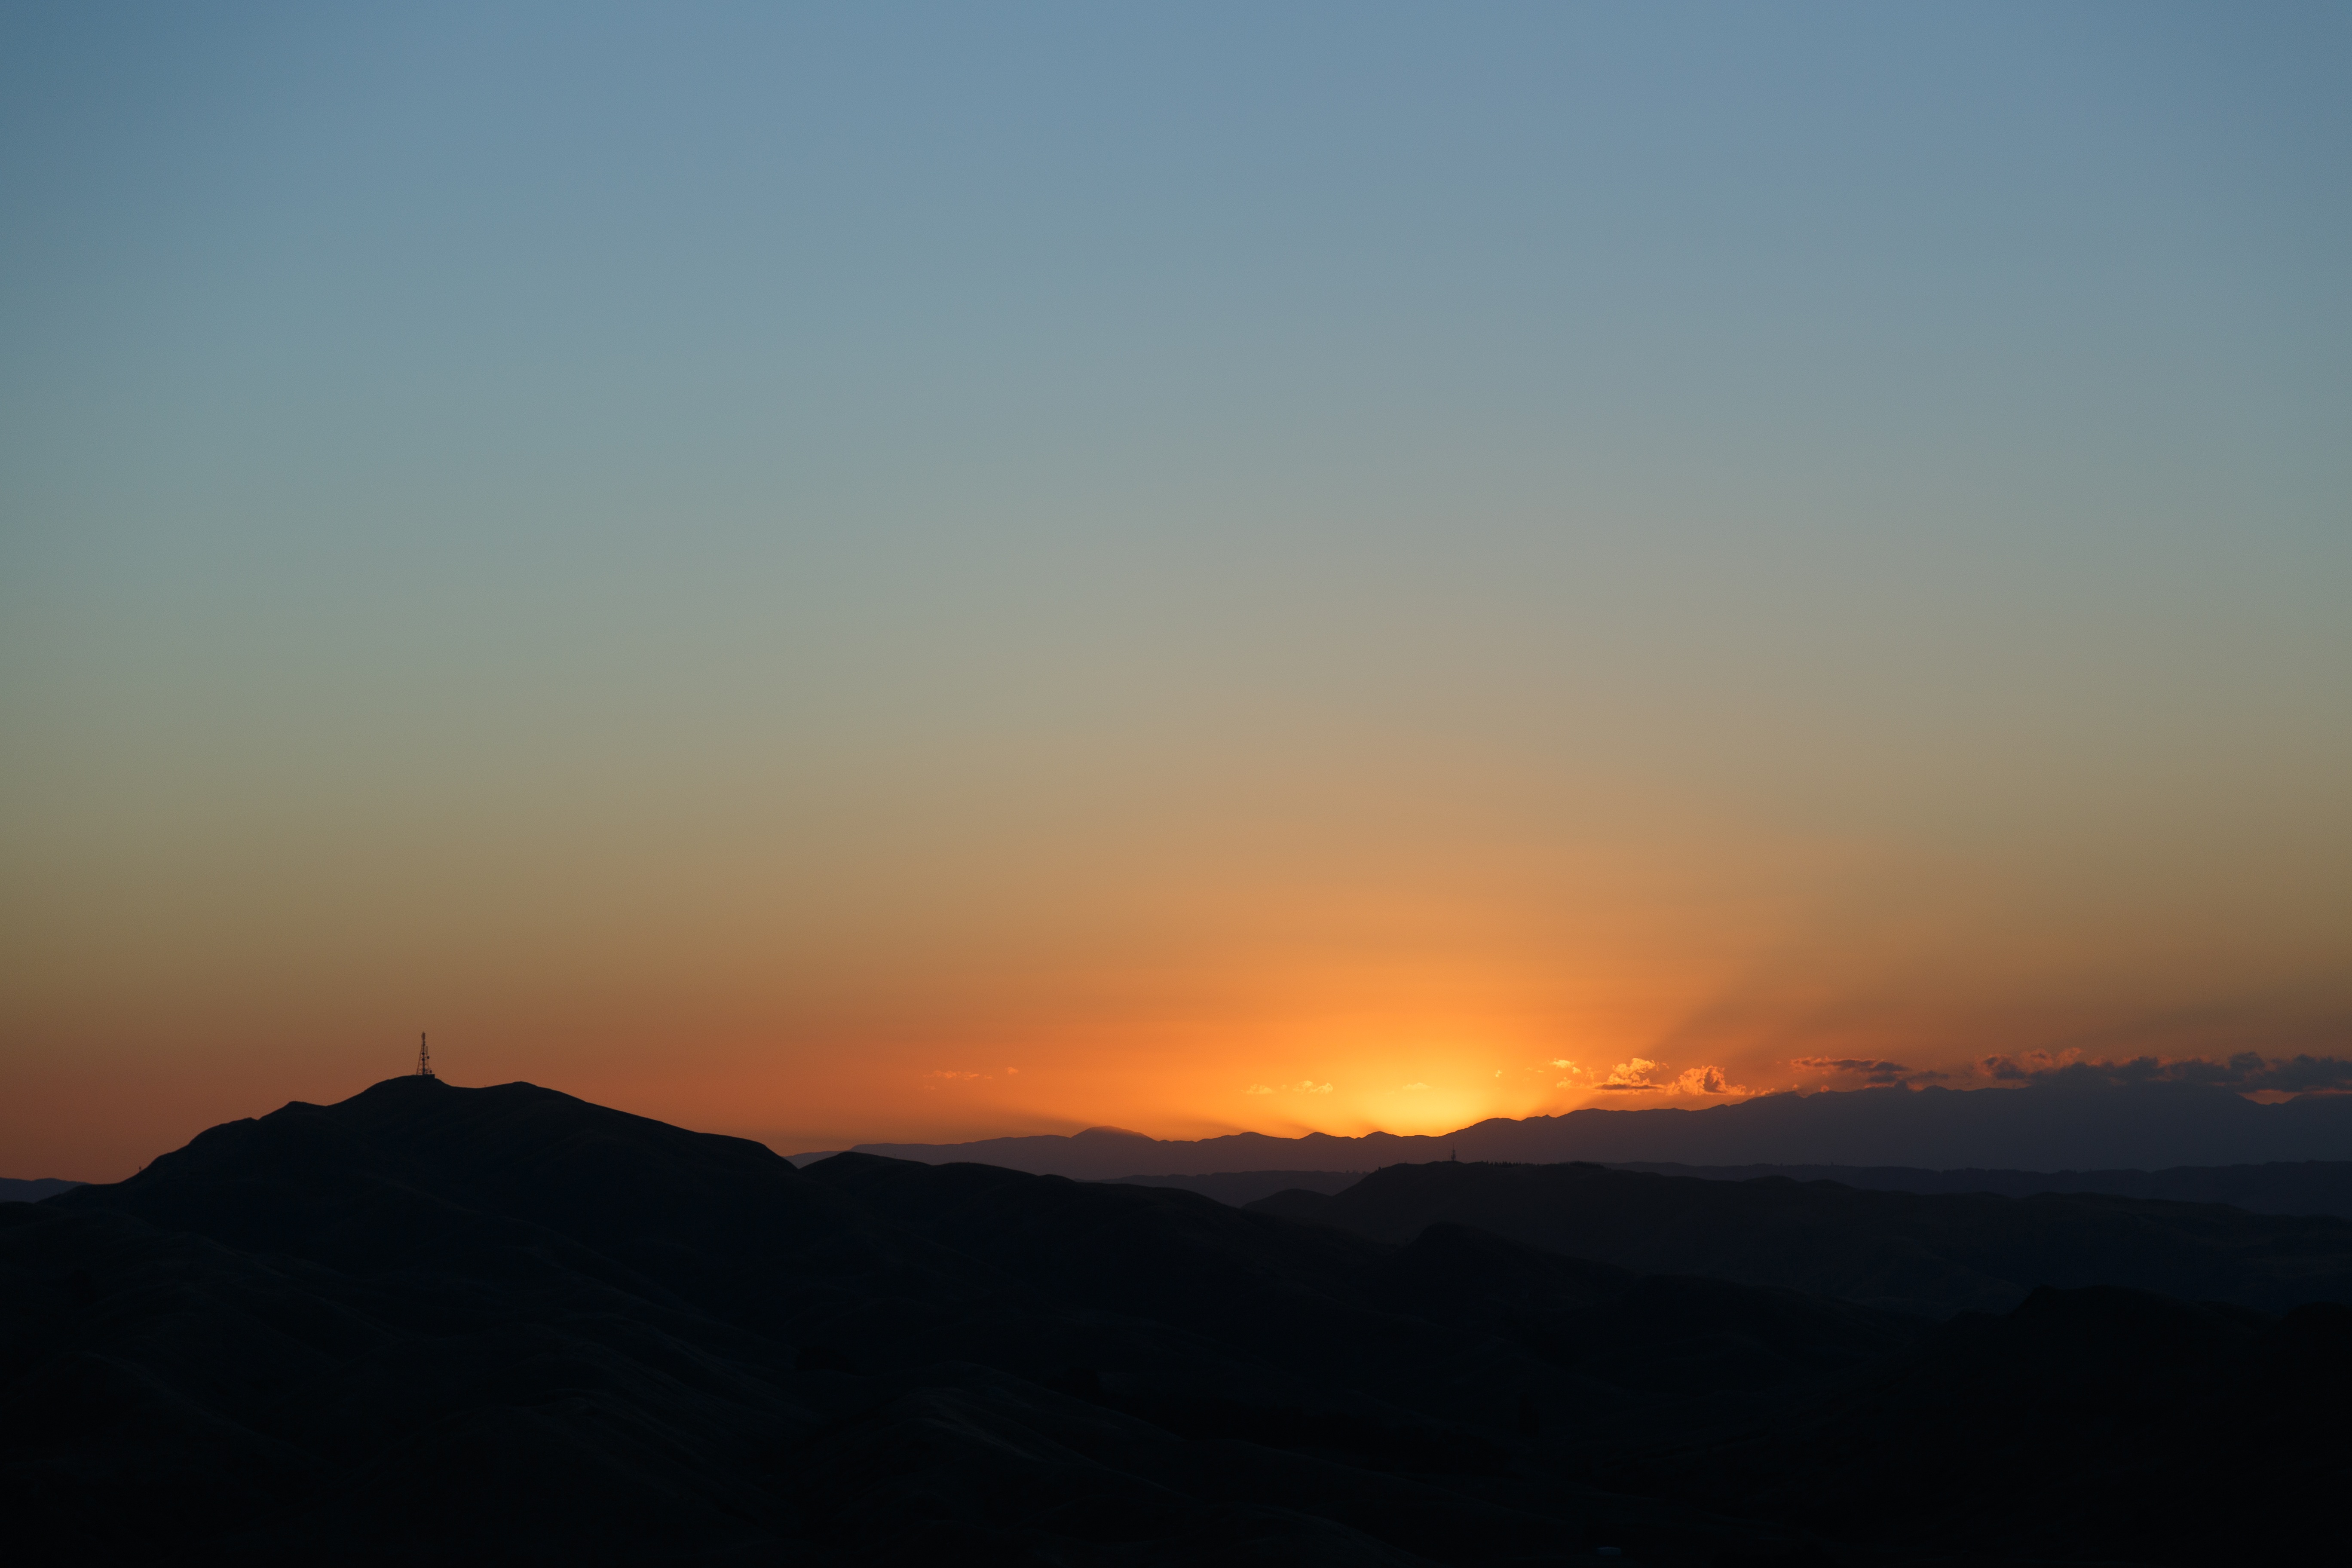
landscape, nature, outdoor, horizon, mountain, sky, sun, sunrise, sunset, sunlight, morning, hill, dawn, range, dusk, antenna, evening, orange, golden, scenic, romantic, plain, colors, mountains, silhouettes, afterglow, atmospheric phenomenon, mountainous landforms, red sky at morning